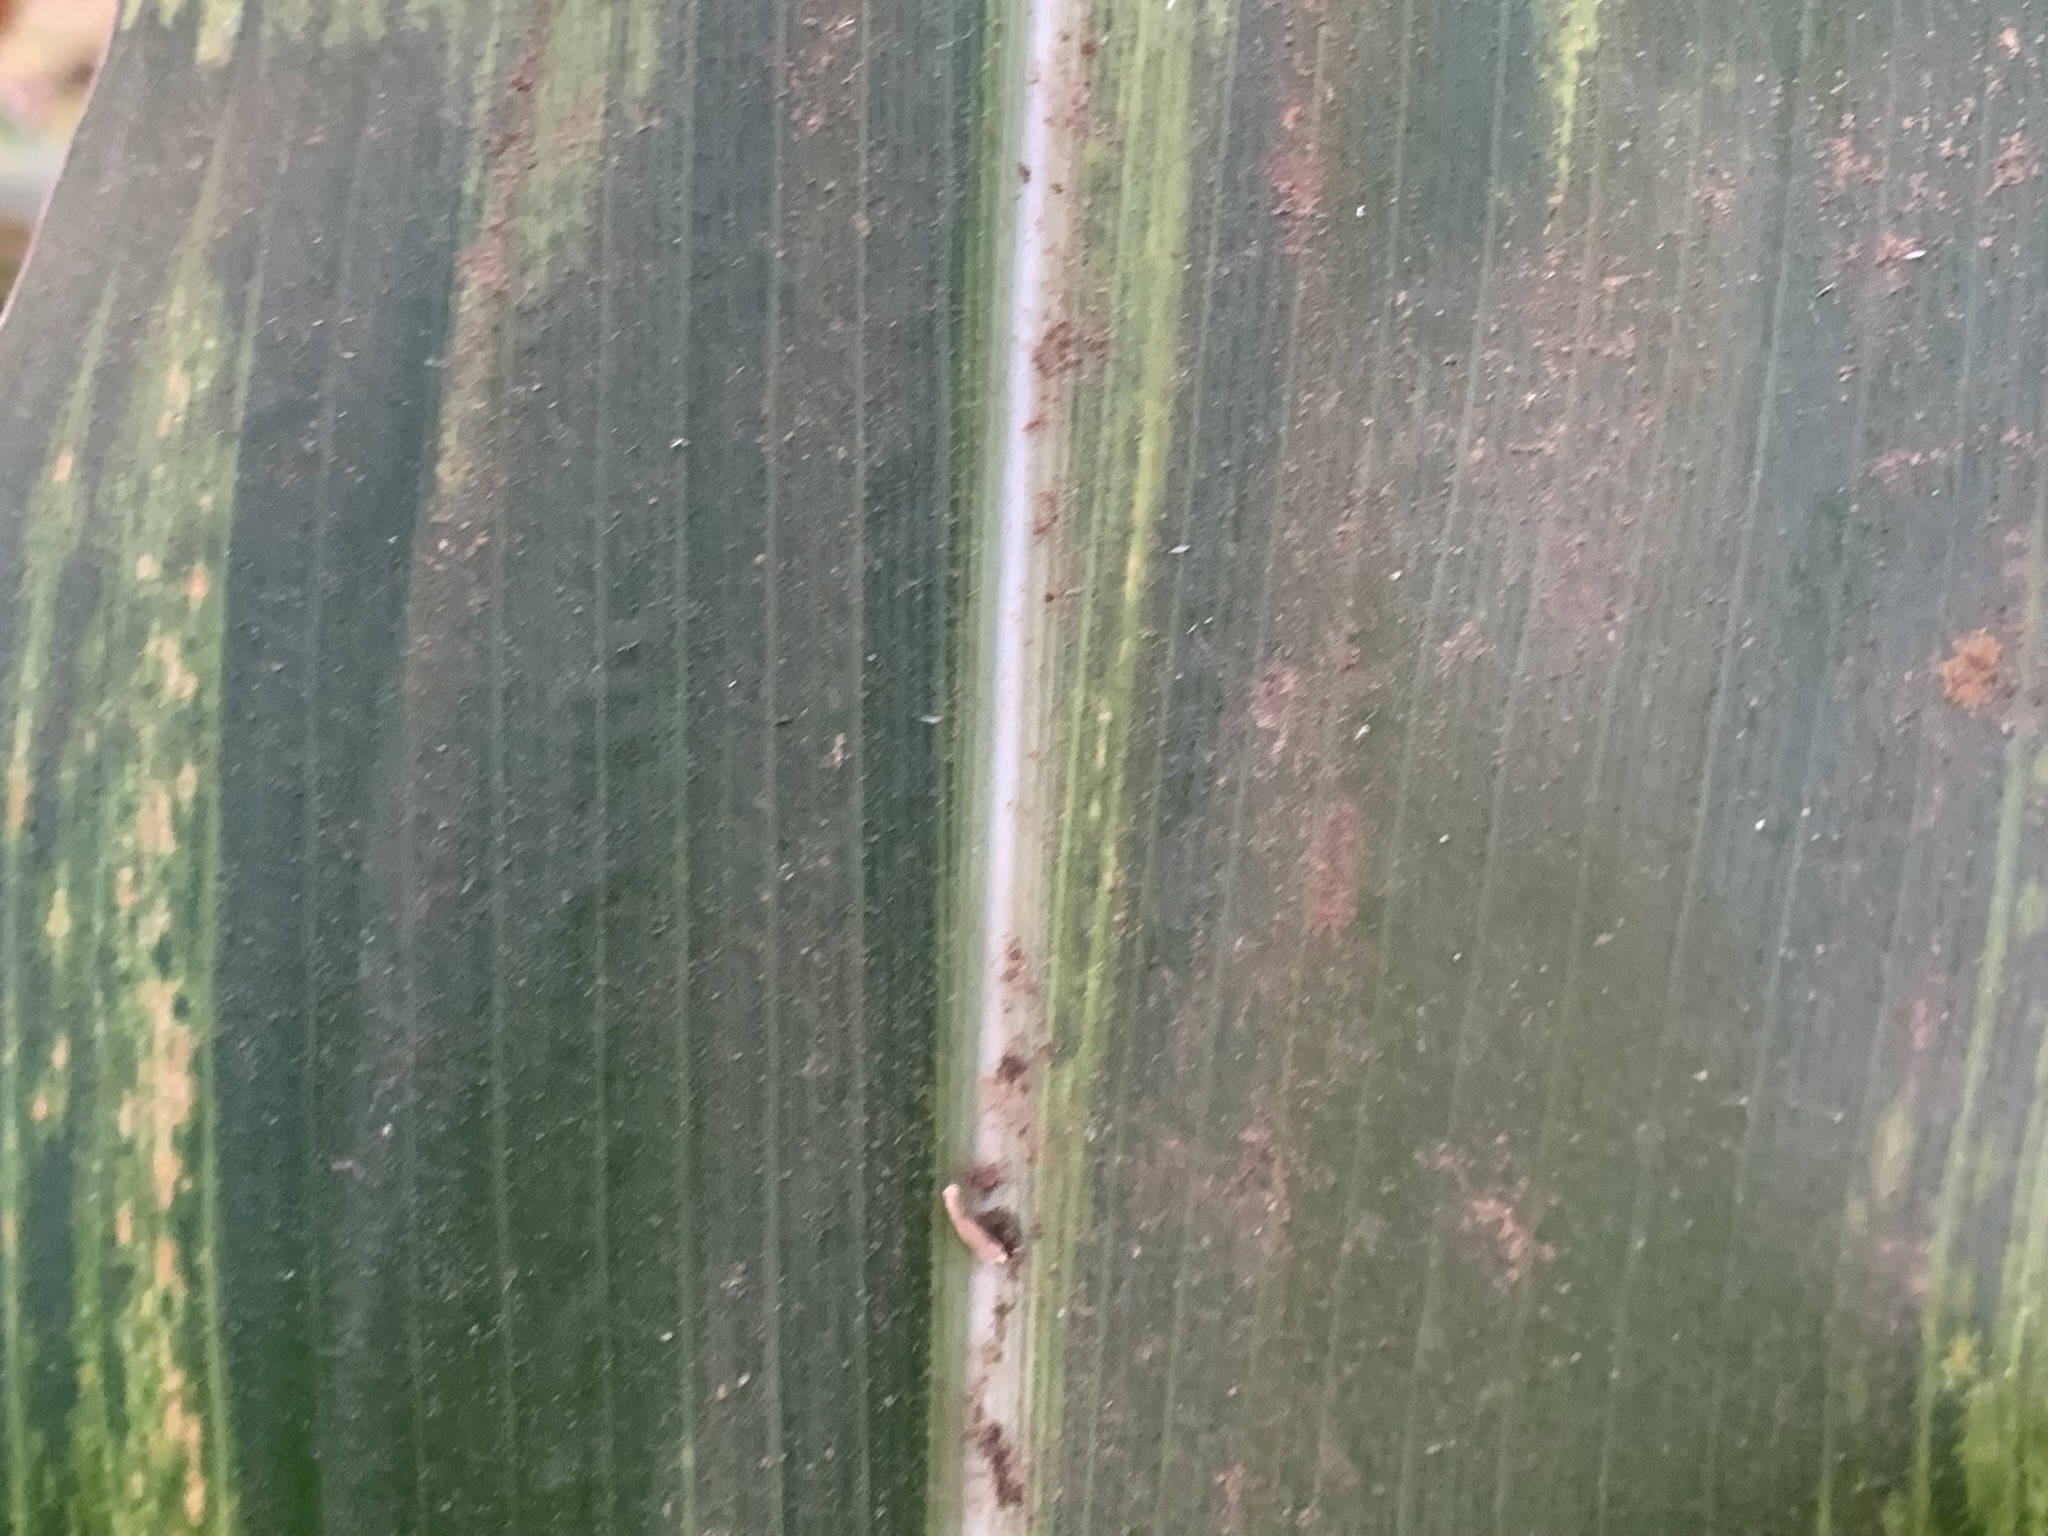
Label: MSV